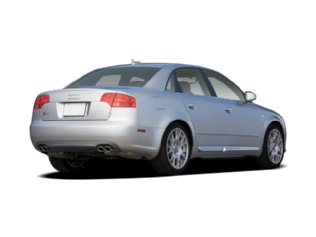
Car model: 2007 Audi S4 Sedan